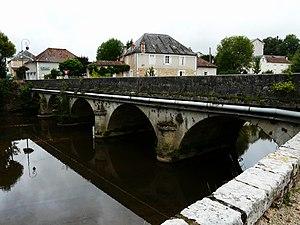
La Loue à Coulaures
La Loue est une rivière du Sud-Ouest de la France, en région Nouvelle-Aquitaine, affluent de l'Isle et sous-affluent de la Dordogne.
Coulaures est une commune française située dans le département de la Dordogne, en région Nouvelle-Aquitaine.